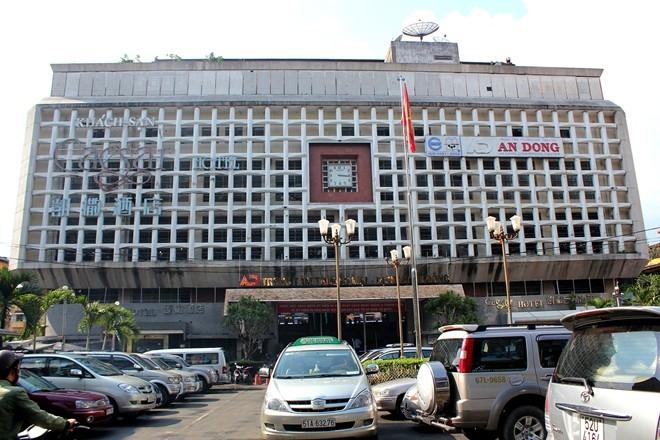
có nhiều chiếc ô tô đang đỗ ở trước toà nhà lớn